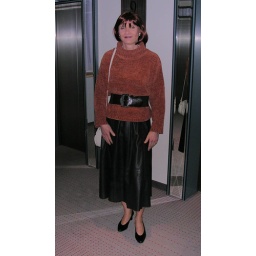
Me with a long black leather skirt with a nice sweater - just the right clothes for a long walk outside in winter.